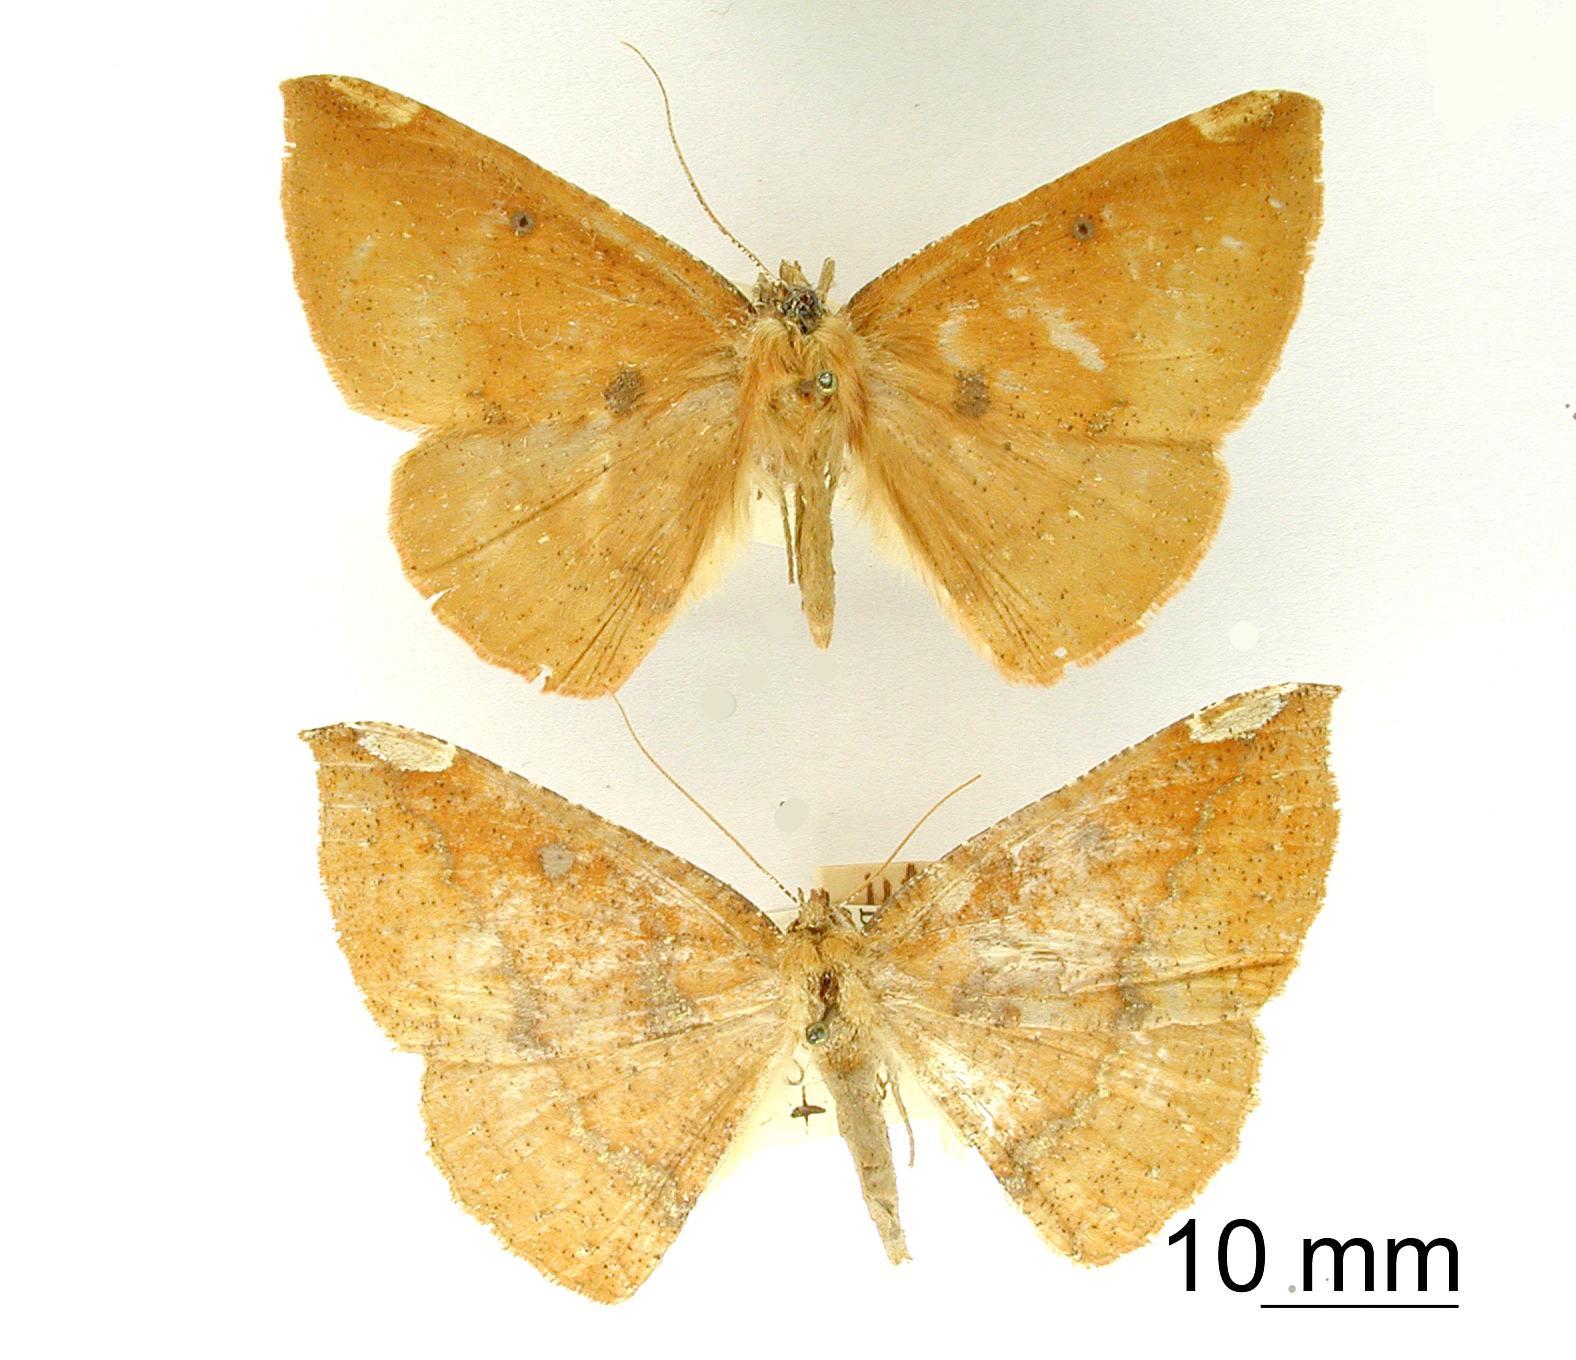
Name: Ira fulva
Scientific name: Ira fulva Dognin, 1911
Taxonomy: Animalia, Arthropoda, Insecta, Lepidoptera, Geometridae, Ennominae
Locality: Yuntas pres Cali, Colombia; Monte Socorro, Colombia, Colombia